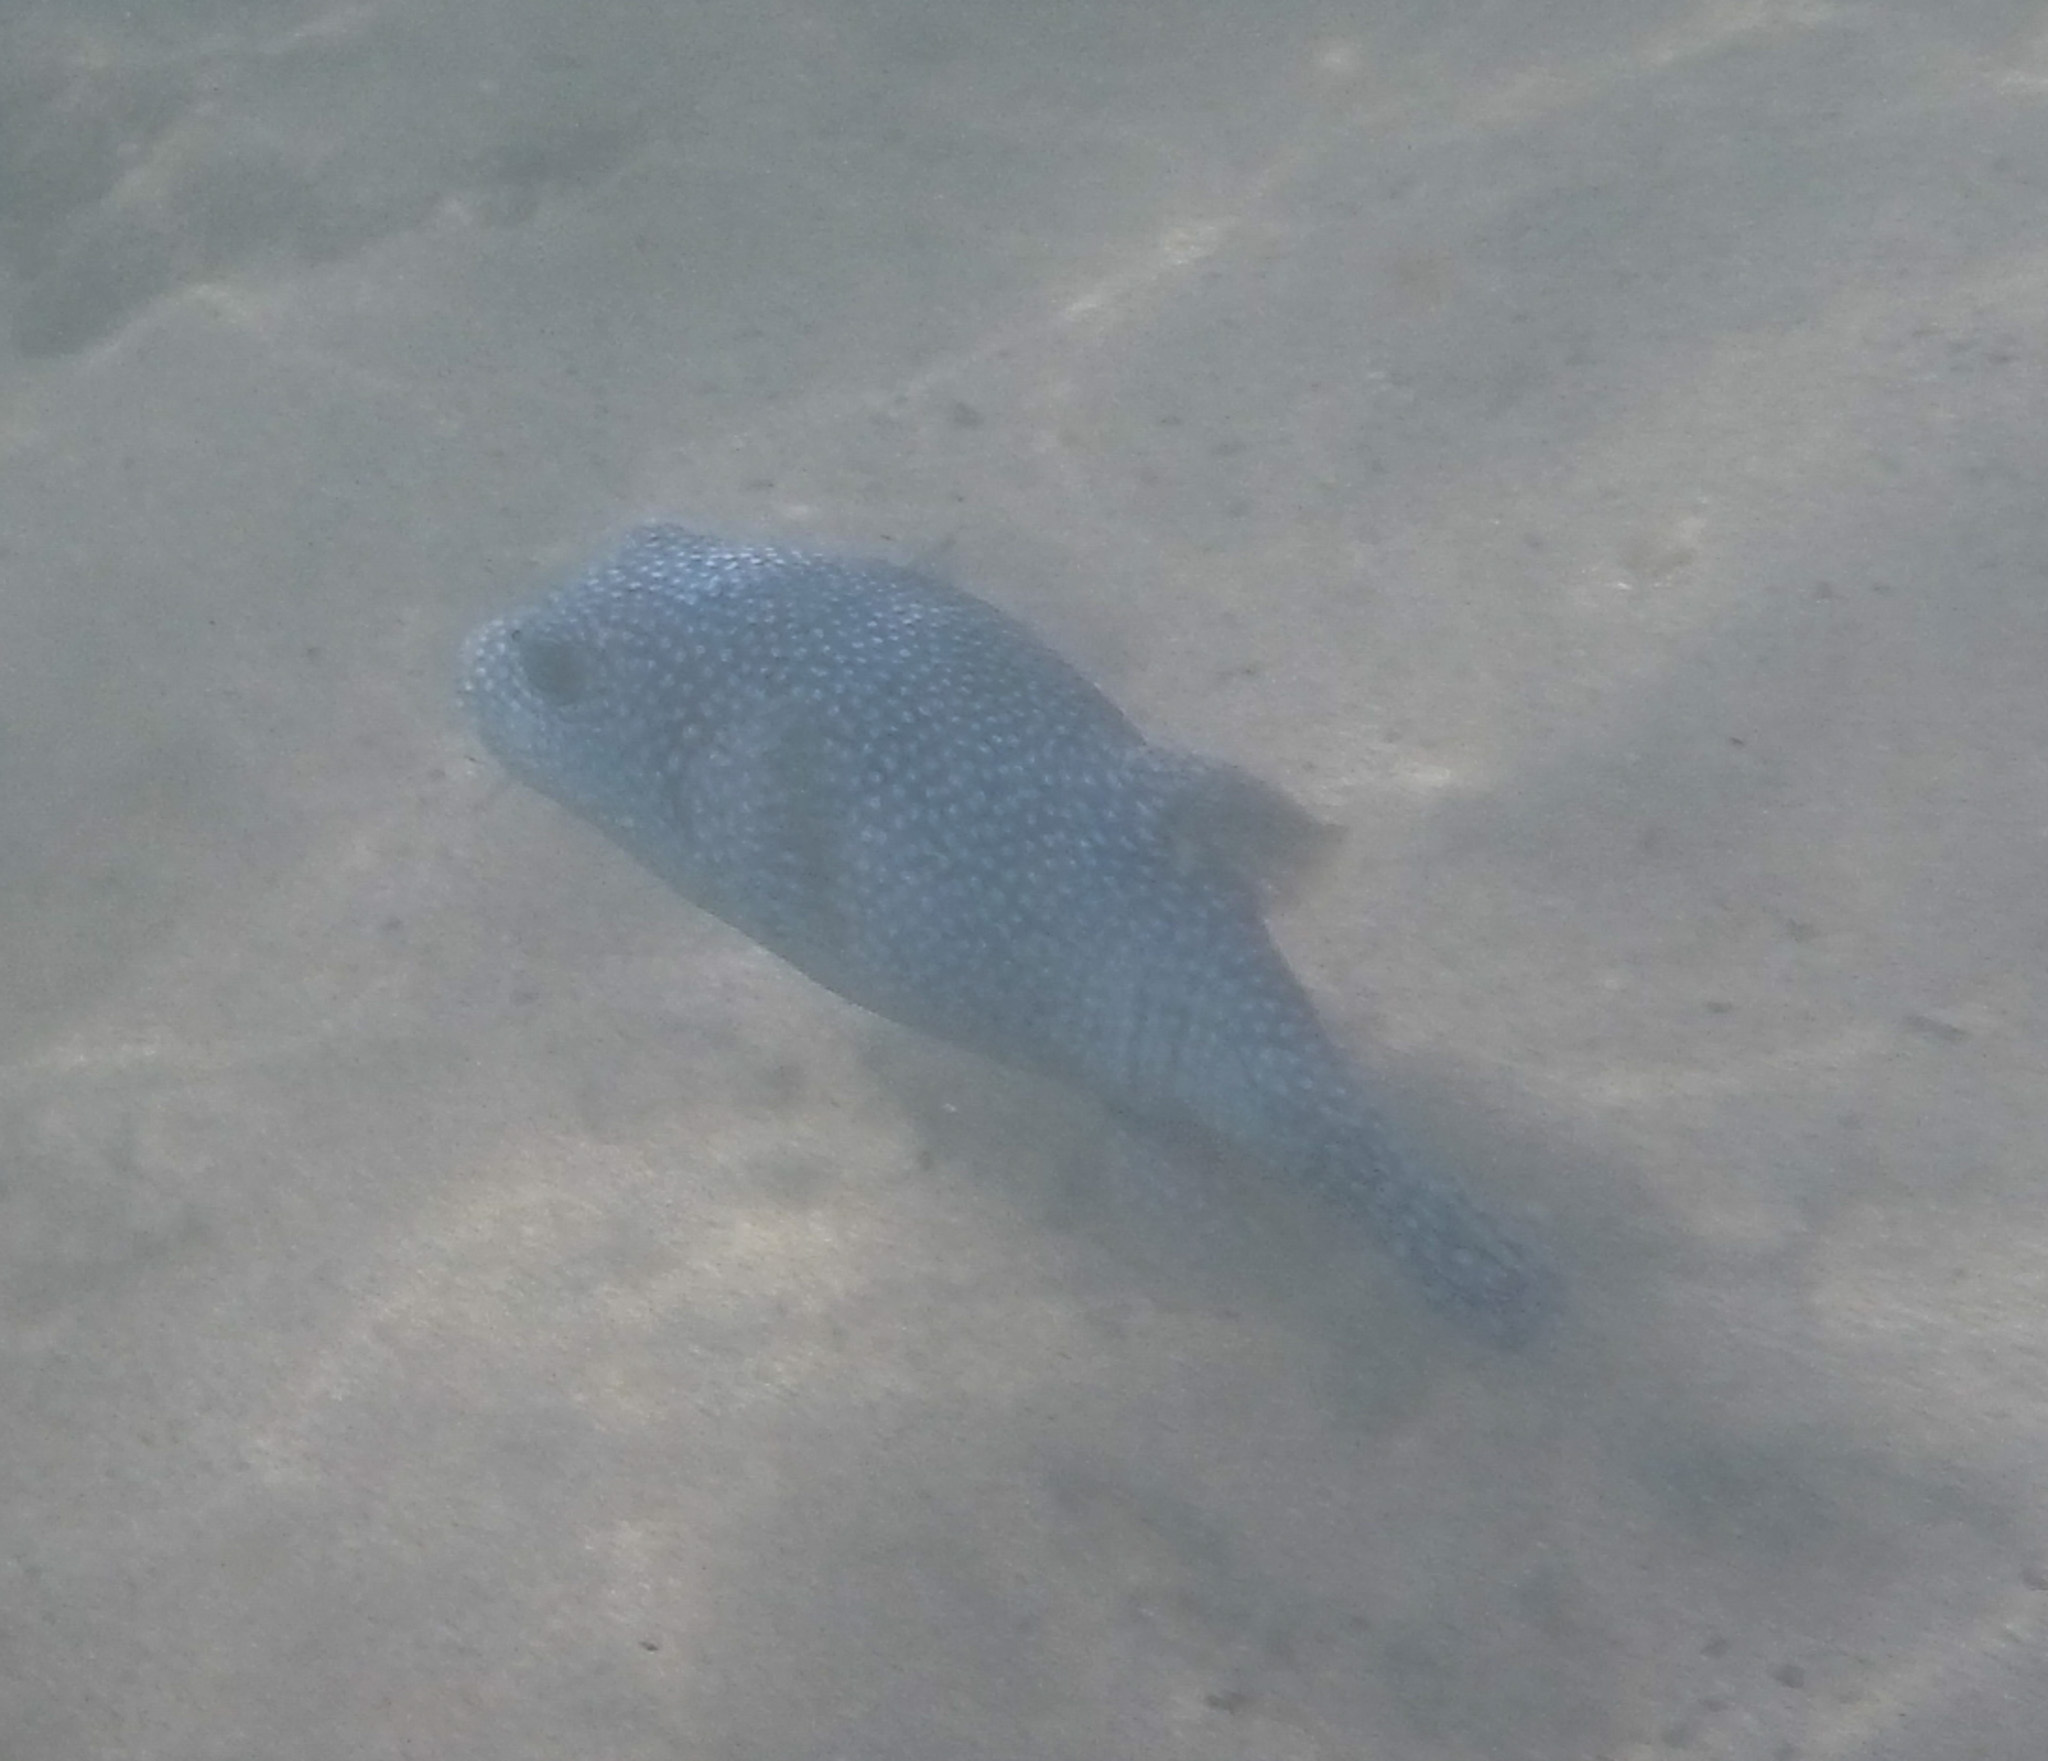
Arothron meleagris (Guineafowl Puffer)